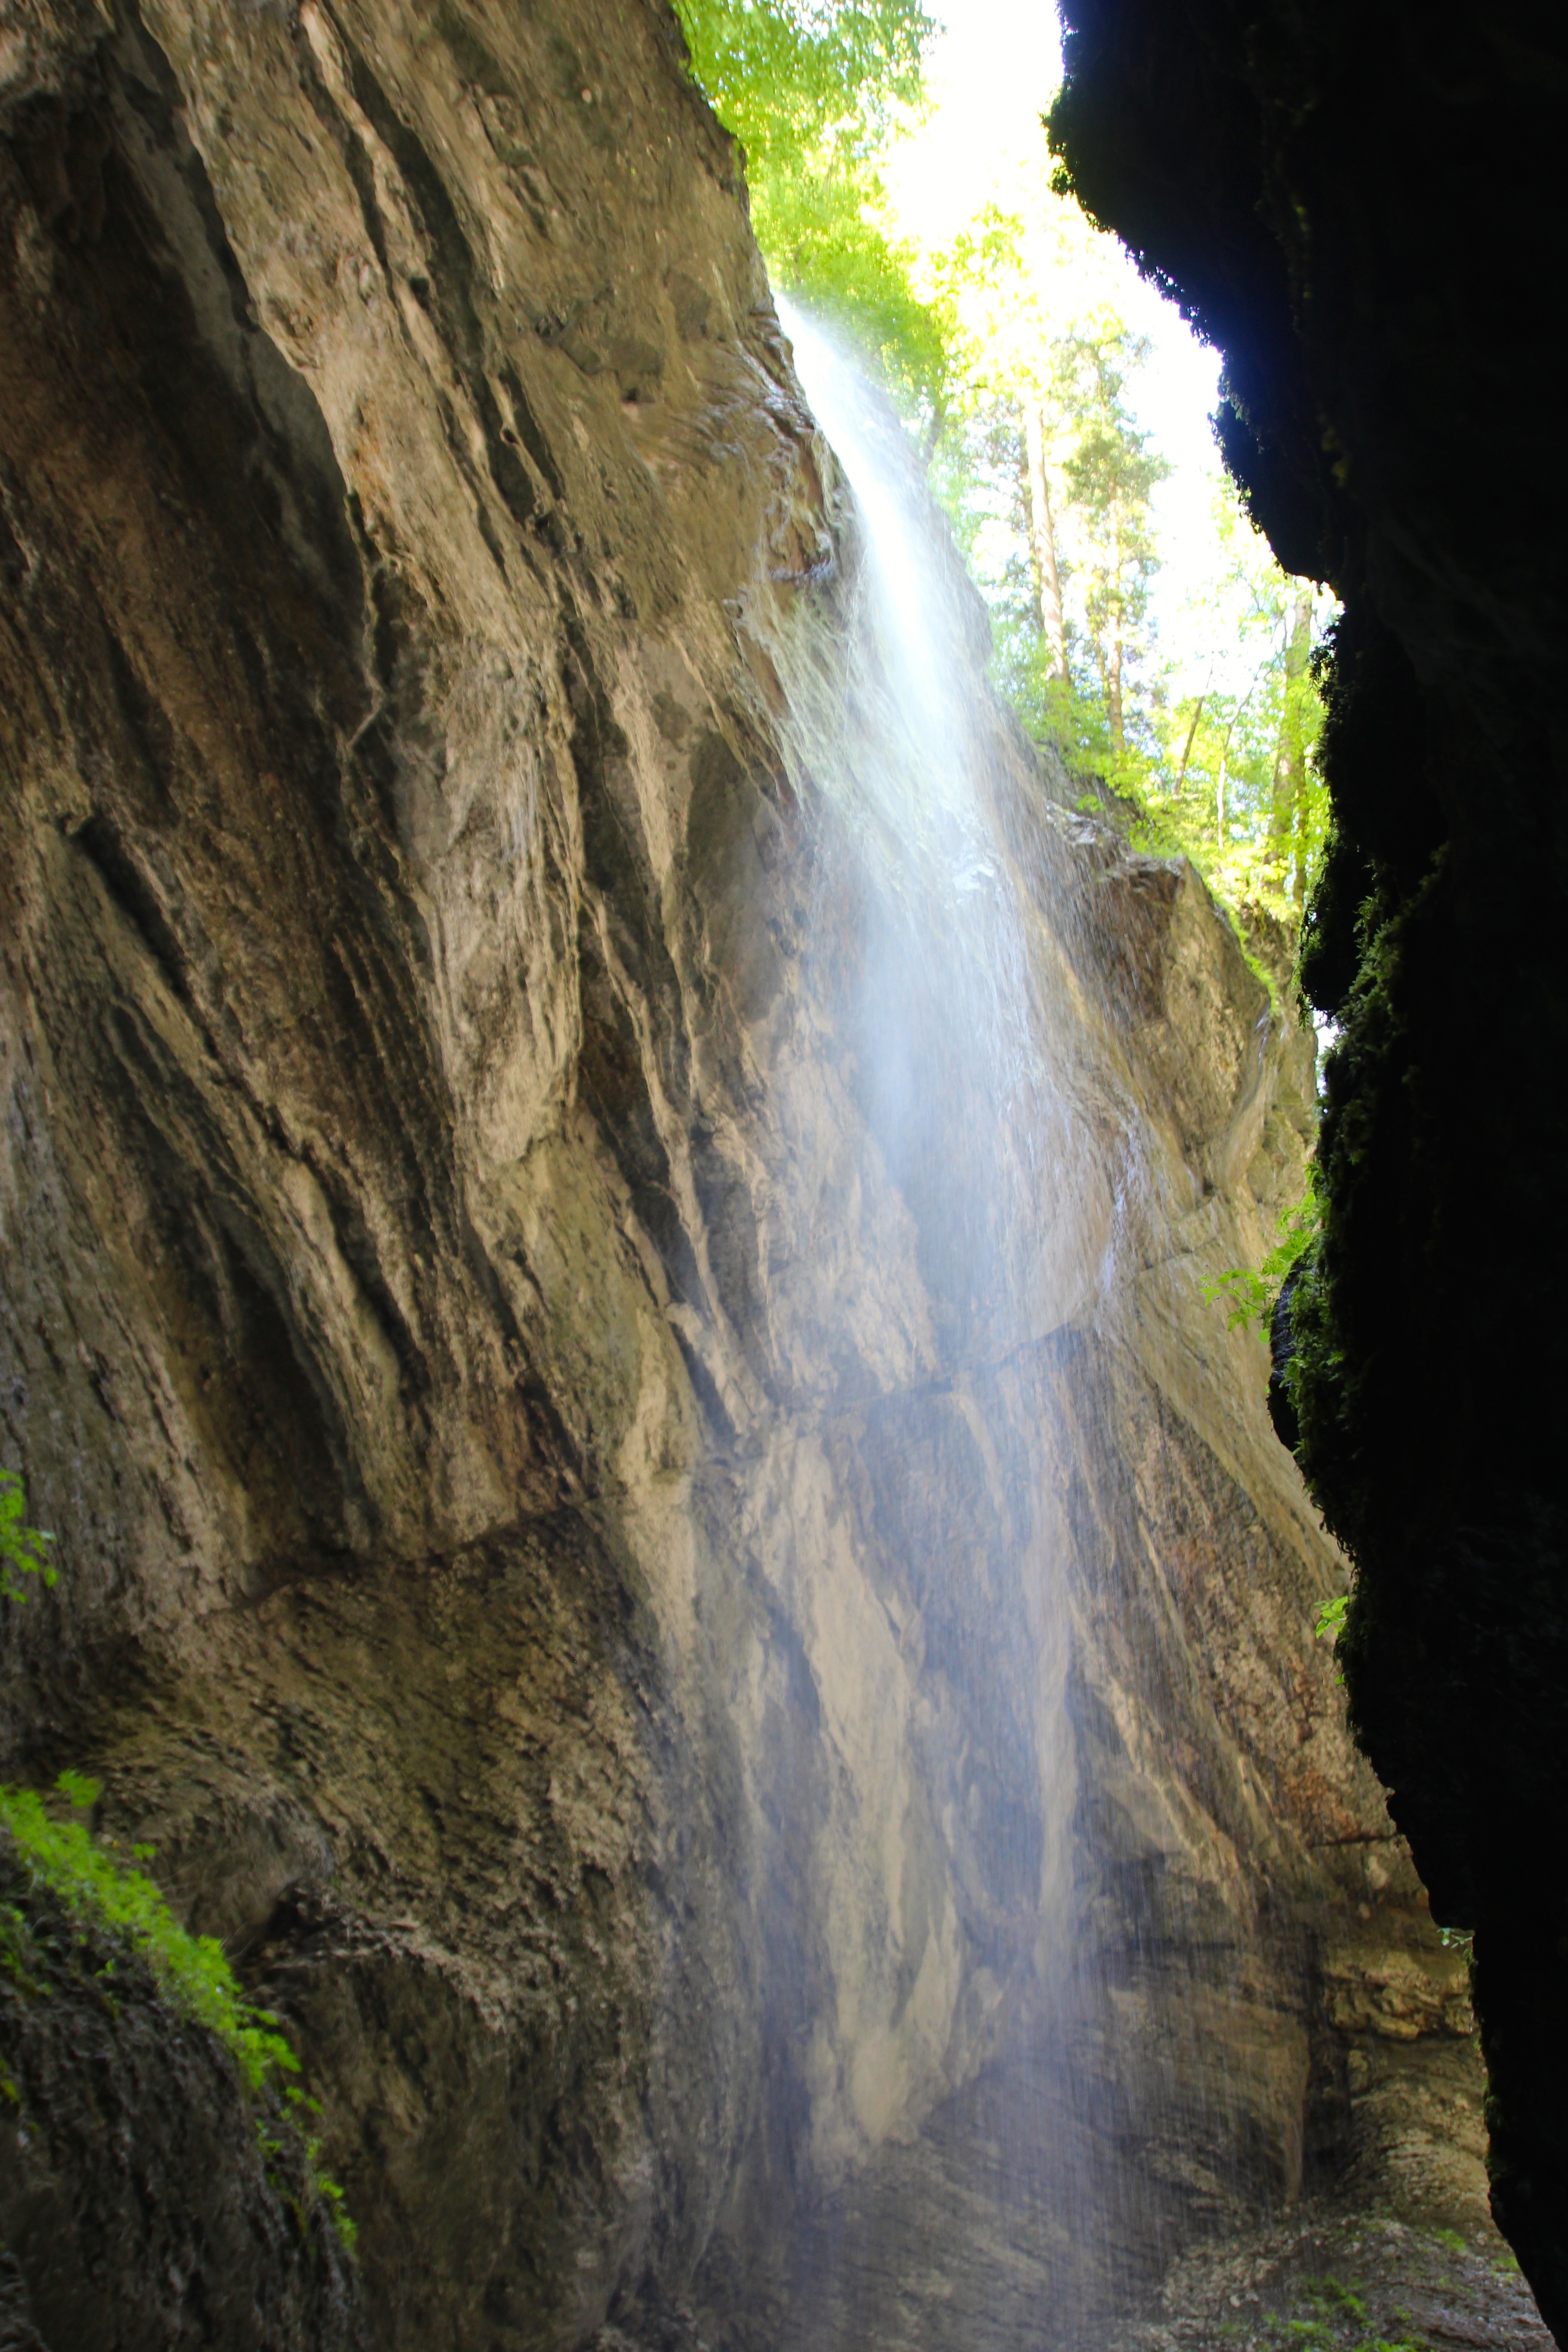
water, rock, waterfall, adventure, wall, river, formation, cliff, gorge, terrain, body of water, current, racing, ravine, wasserfall, water feature, partnachklamm, garmisch partenkirchen